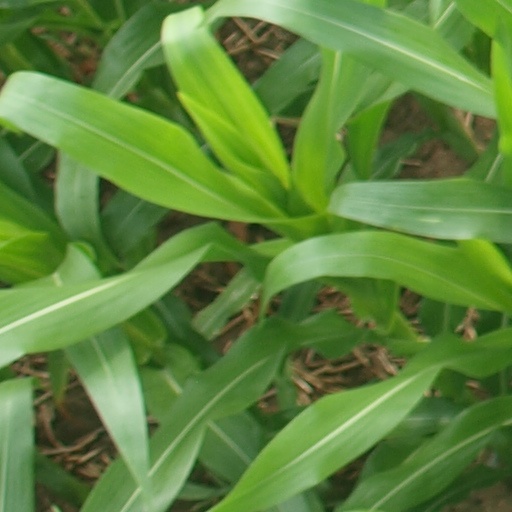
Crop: maize; corn